Gerard Niyungeko

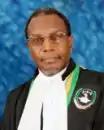

Gerard Niyungeko was a Judge of the African Court on Human and Peoples' Rights, a position he was appointed to in 2006.